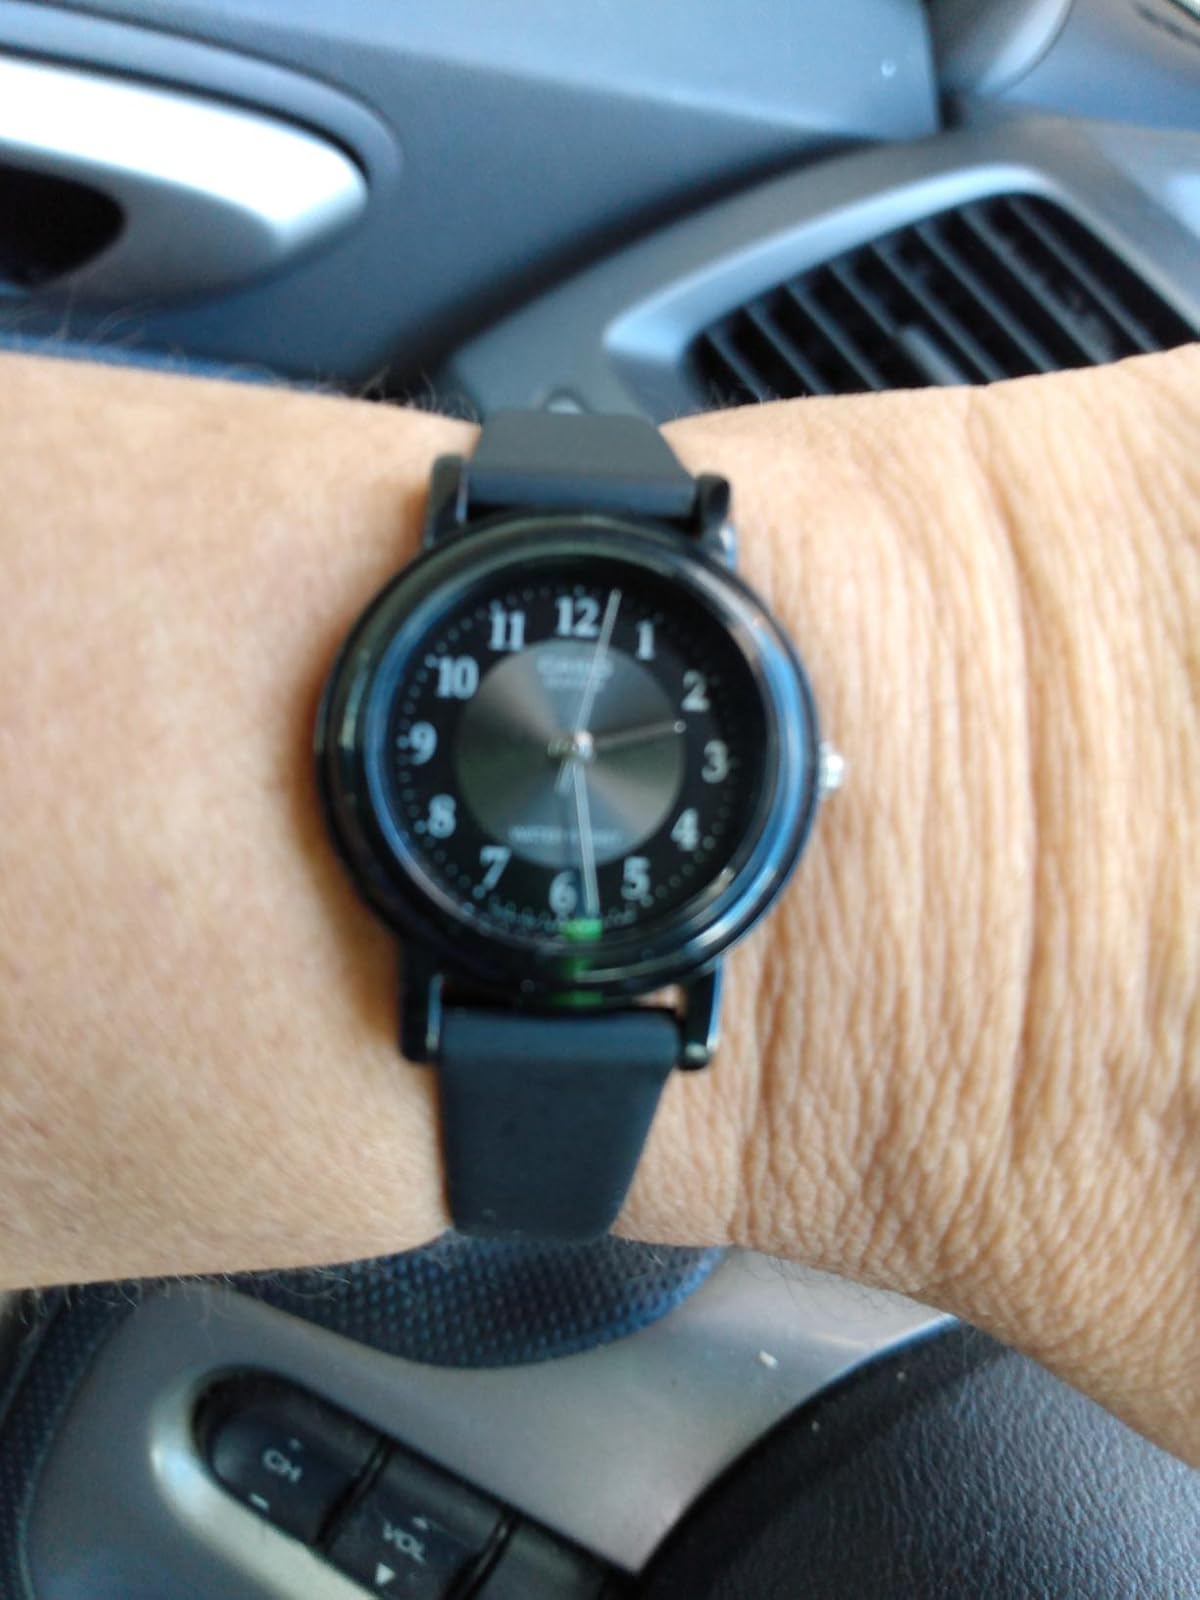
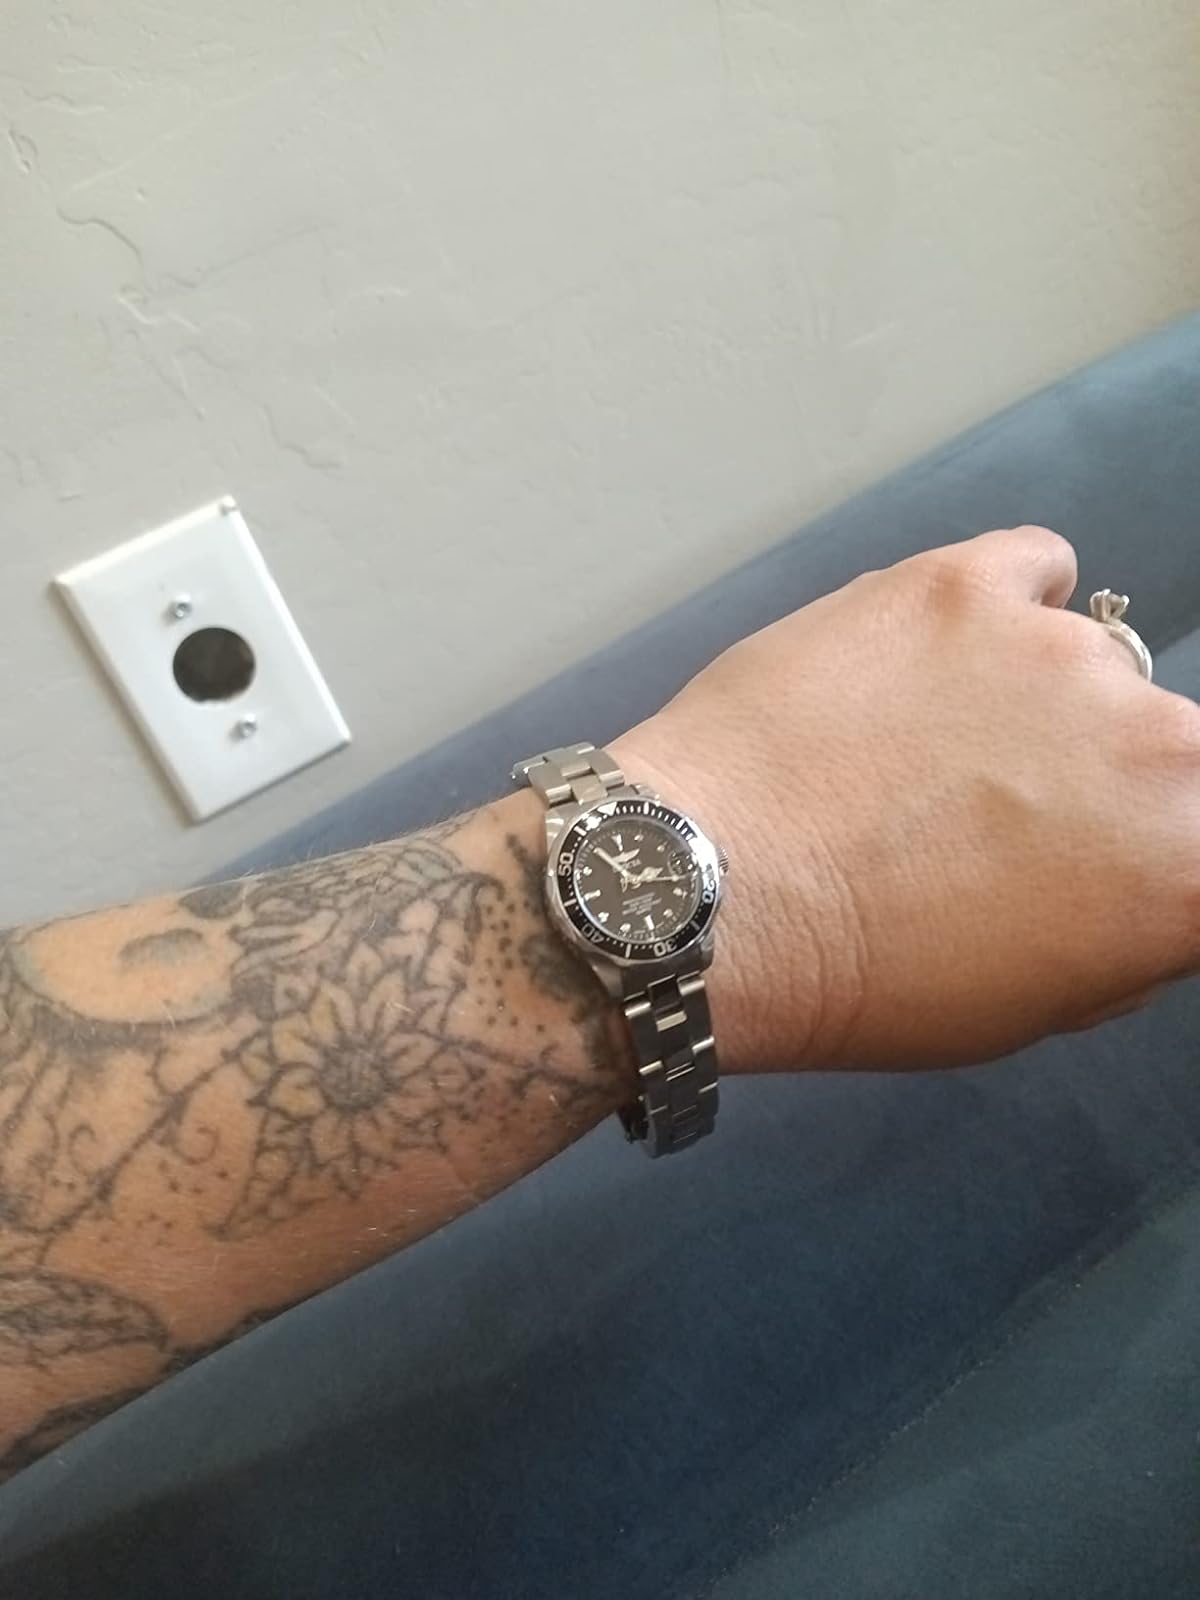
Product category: accessories_watch
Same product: no